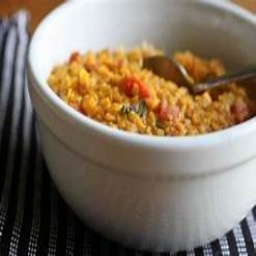
Label: lentil_dish